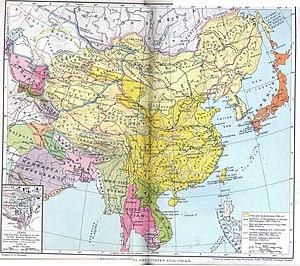
Sakhaline est une île russe située dans le nord-ouest de l'océan Pacifique, au large de la Sibérie, à environ 6 100 km de Moscou. Si l'on voyage par train la distance totale parcourue depuis Moscou jusqu'à Ioujno-Sakhalinsk sera de 9 342 km, dont 8 769 km par voie ferrée de Moscou à Vanino.